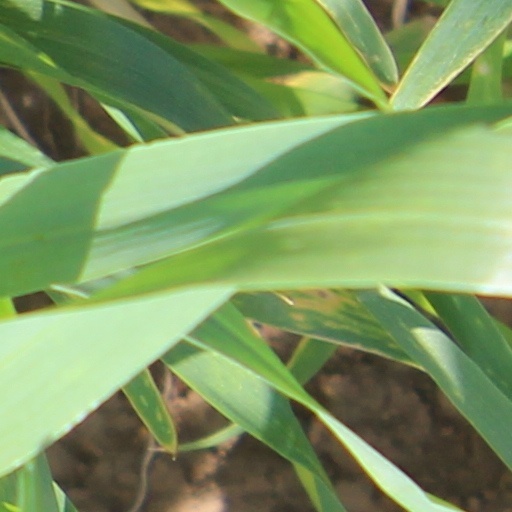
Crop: wheat